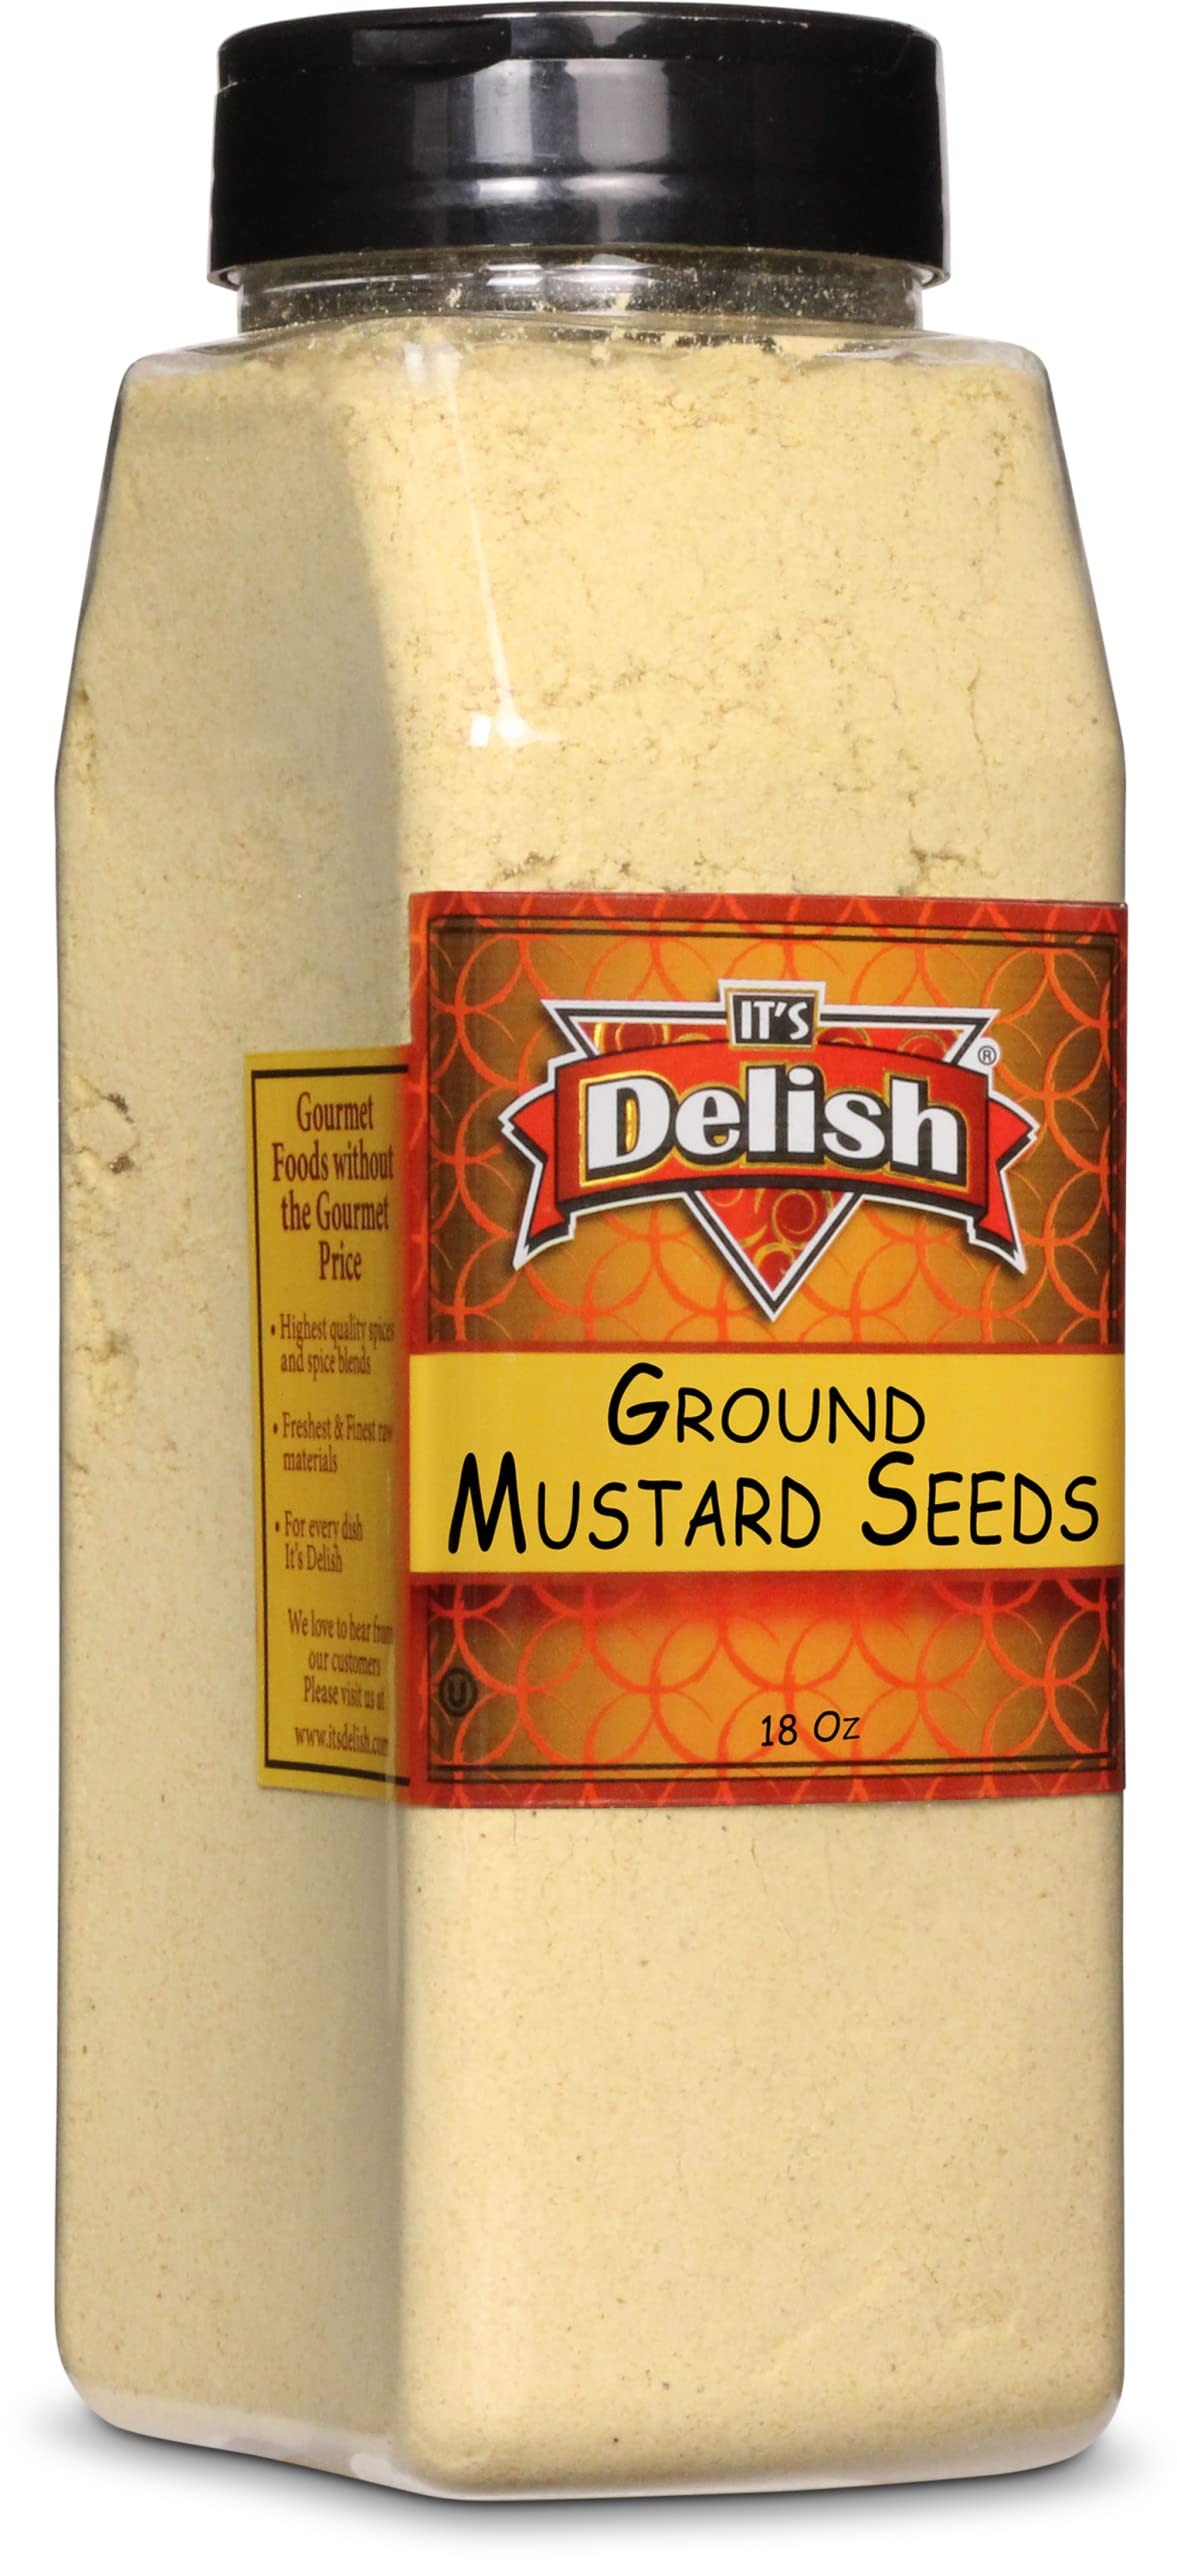
Item Name: Ground Yellow Mustard Seeds by Its Delish, 18 OZ Large Jar | All Natural and Kosher
Bullet Point 1: PREMIUM Gourmet Ground Mustard Seeds Powder
Bullet Point 2: VALUE SIZE 18 Ounces Large restaurant size bottle Jar Its Delish brand
Bullet Point 3: TASTE & HEALTH Enhance your culinary experience with hearty flavor, bold taste and vibrant aroma
Bullet Point 4: PERFECT for barbecue recipes, potato salad, cole slaw, chicken, meats and salad dressing
Bullet Point 5: QUALITY Certified Kosher OU Packaged in the USA 100% Natural Shipped to you fresh!
Product Description: <p></p><b>Ground Mustard Seed Powder by Its Delish </b> <p></p> Our ground mustard comes from highest gourmet quality select seeds. Use it for your favorite savory recipes and barbecue dishes. You can blend it with water or with other spices and seasonings. It has a nice flavor and color, making this great for deviled eggs, potato salad, coleslaw and salad dressings. Enjoy!<p></p><b>About It's Delish!</b> <p></p>It's Delish was established in 1992 and is located in North Hollywood, California. It's Delish is a food manufacturer and distributor who produces over 500 gourmet food products including licorice, sour belts, taffies, caramels, Jordan almonds, chocolates, nuts, fruits, trail mixes, spices, and the spice blends. It's Delish also produces organics and all natural products. We give you the opportunity to order from the factory direct!<p></p>It’s Delish! prides itself on the four pillars that are at the foundation of everything we do.<p></p>Innovation Quality Value Service
Value: 1.0
Unit: Count

Price: 18.99